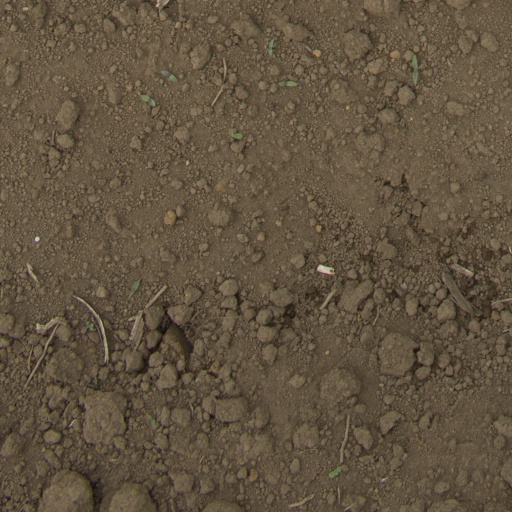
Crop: Jerusalem artichoke